Lothar Matthäus

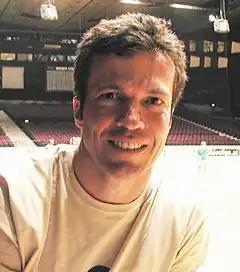
Matthäus in Vienna in January 2002.

His first head coaching experience was at SK Rapid Wien in the Austrian Bundesliga, lasting from 6 September 2001 until 14 May 2002 with mixed results. Matthäus got Rapid Wien to the second round of the UEFA Cup, Round of 16 in the Austrian Cup, and finished in eighth place in Bundesliga.